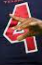
Number: 4